Simonas Daukantas

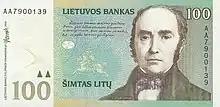
100 litai banknote, released in 2000, featuring Daukantas (obverse) and Vilnius University (reverse)

Daukantas was passionate about the Lithuanian language and its purity. He was concerned that religious books, by far the most popular Lithuanian books at the time, were often translated by foreigners with poor knowledge of Lithuanian. As such, prayer book language was full of loanwords and barbarisms from various Slavic languages. Therefore, in 1843, he undertook to prepare a prayer book – a rare feat for a layperson – in correct Lithuanian. He took prayers from various popular books of the time and submitted his manuscript to bishop . The manuscript received the approval from the diocese only in 1847, but for some unknown reason was not published.